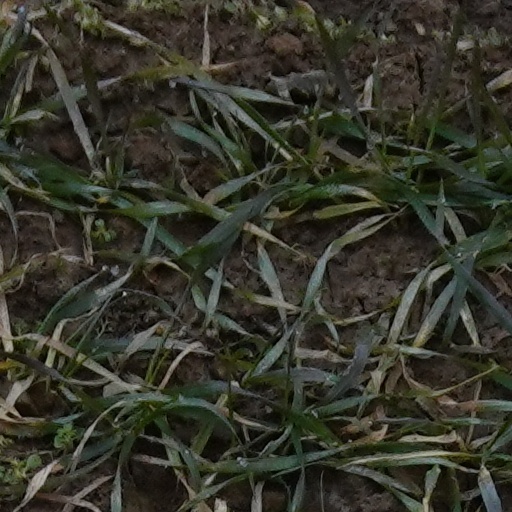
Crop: wheat